History of college campuses and architecture in the United States

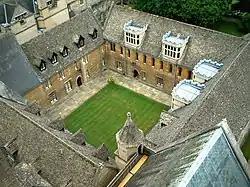
Aerial view of Merton College's Mob Quad, the oldest quadrangle of the university, constructed in the years from 1288 to 1378

The Colonial Colleges were modeled, at least in their educational goals, on their earlier British equivalents, specifically Oxford University and Cambridge University. British institutions were mostly cloistered and modeled after earlier Monastic complexes, which were designed to be shut off from the secular world. This format was also space efficient, given that Oxford and Cambridge were established cities developing alongside their respective academies. This arrangement also provided a defensive advantage, in the event of difficulty from townspeople or warfare. Oxford experienced such tension early in its history, and after issues between local citizens and the university, some departed to found what would become Cambridge.